The Real Housewives of Salt Lake City season 1

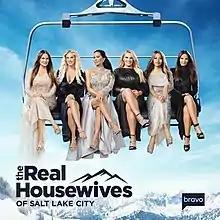
Cover used by the iTunes Store

The first season of "The Real Housewives of Salt Lake City", an American reality television series, was broadcast on Bravo. It premiered on November 11, 2020 and was primarily filmed in Salt Lake City, Utah. Lisa Shannon, Dan Peirson, Sergio Alfaro, Michaline Babich, Luke Neslage, Lori Gordon, Adam Karpe and Andy Cohen.